Vinzelles, Saône-et-Loire

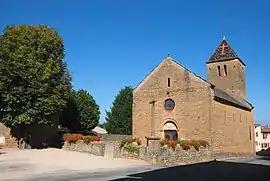
The church in Vinzelles

Vinzelles is a commune in the Saône-et-Loire department in the region of Bourgogne-Franche-Comté in eastern France.